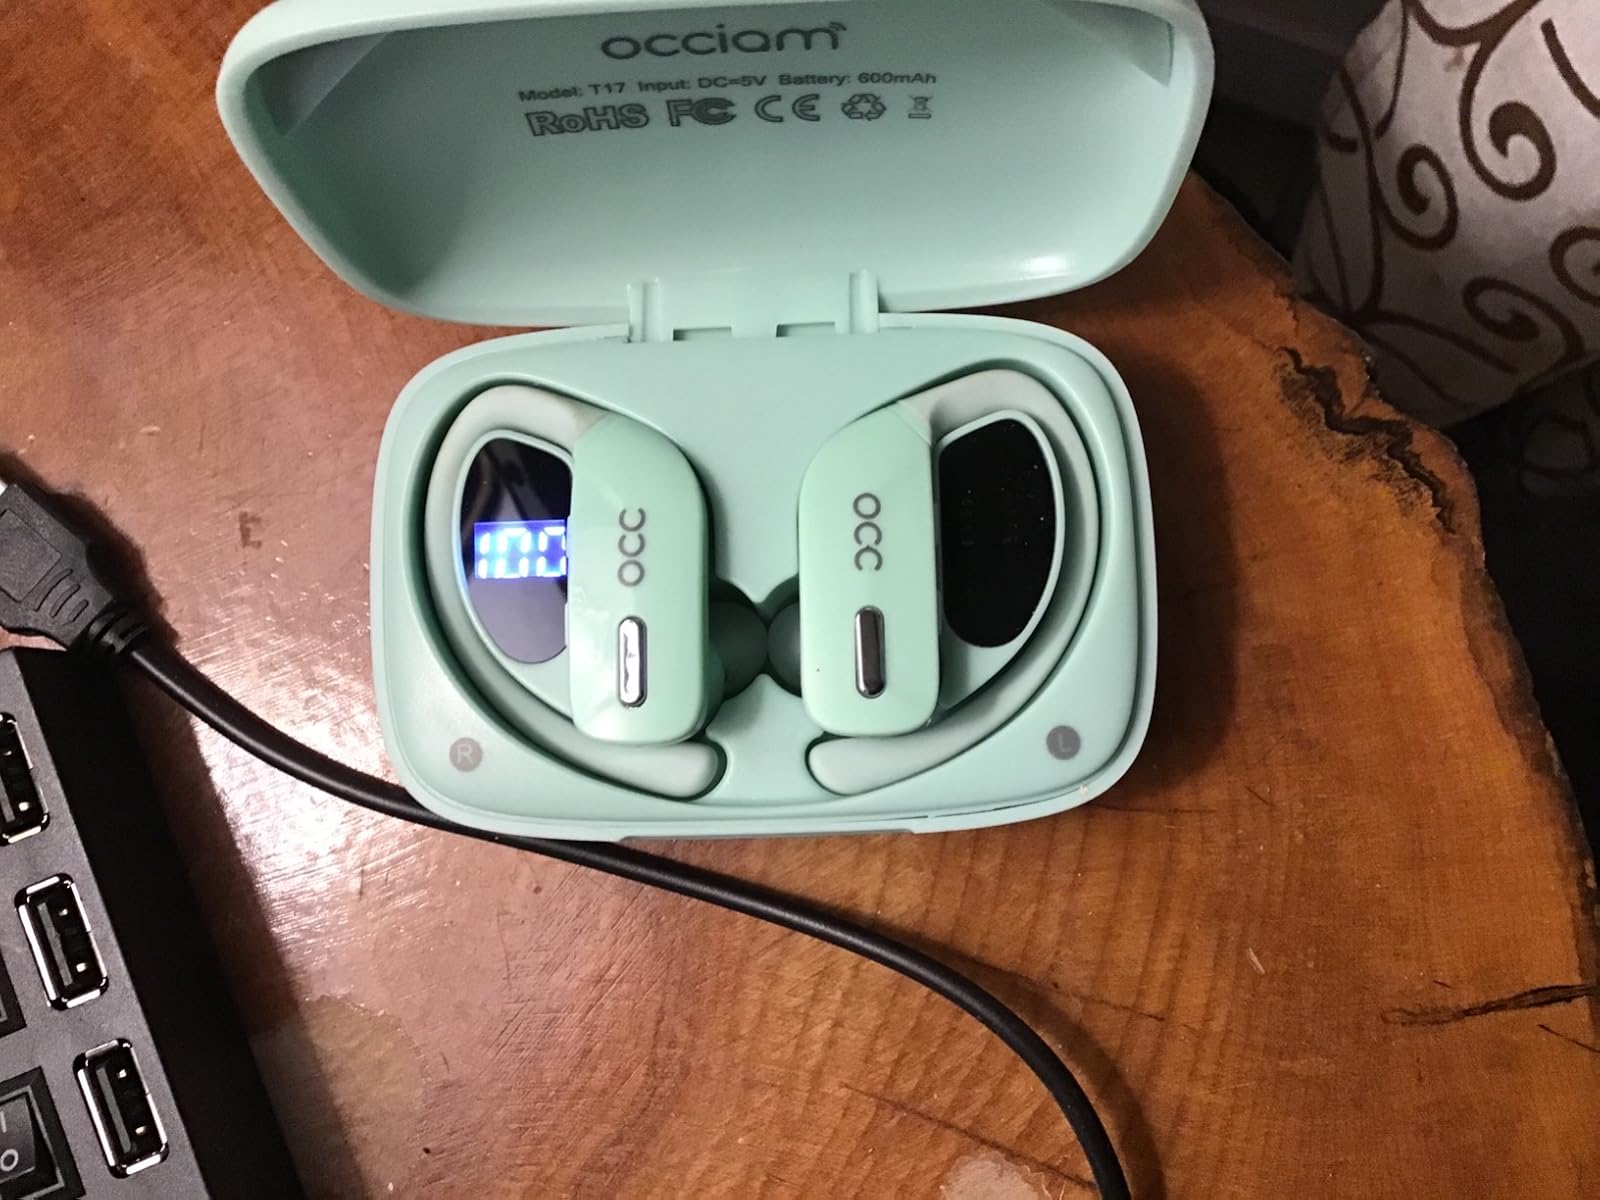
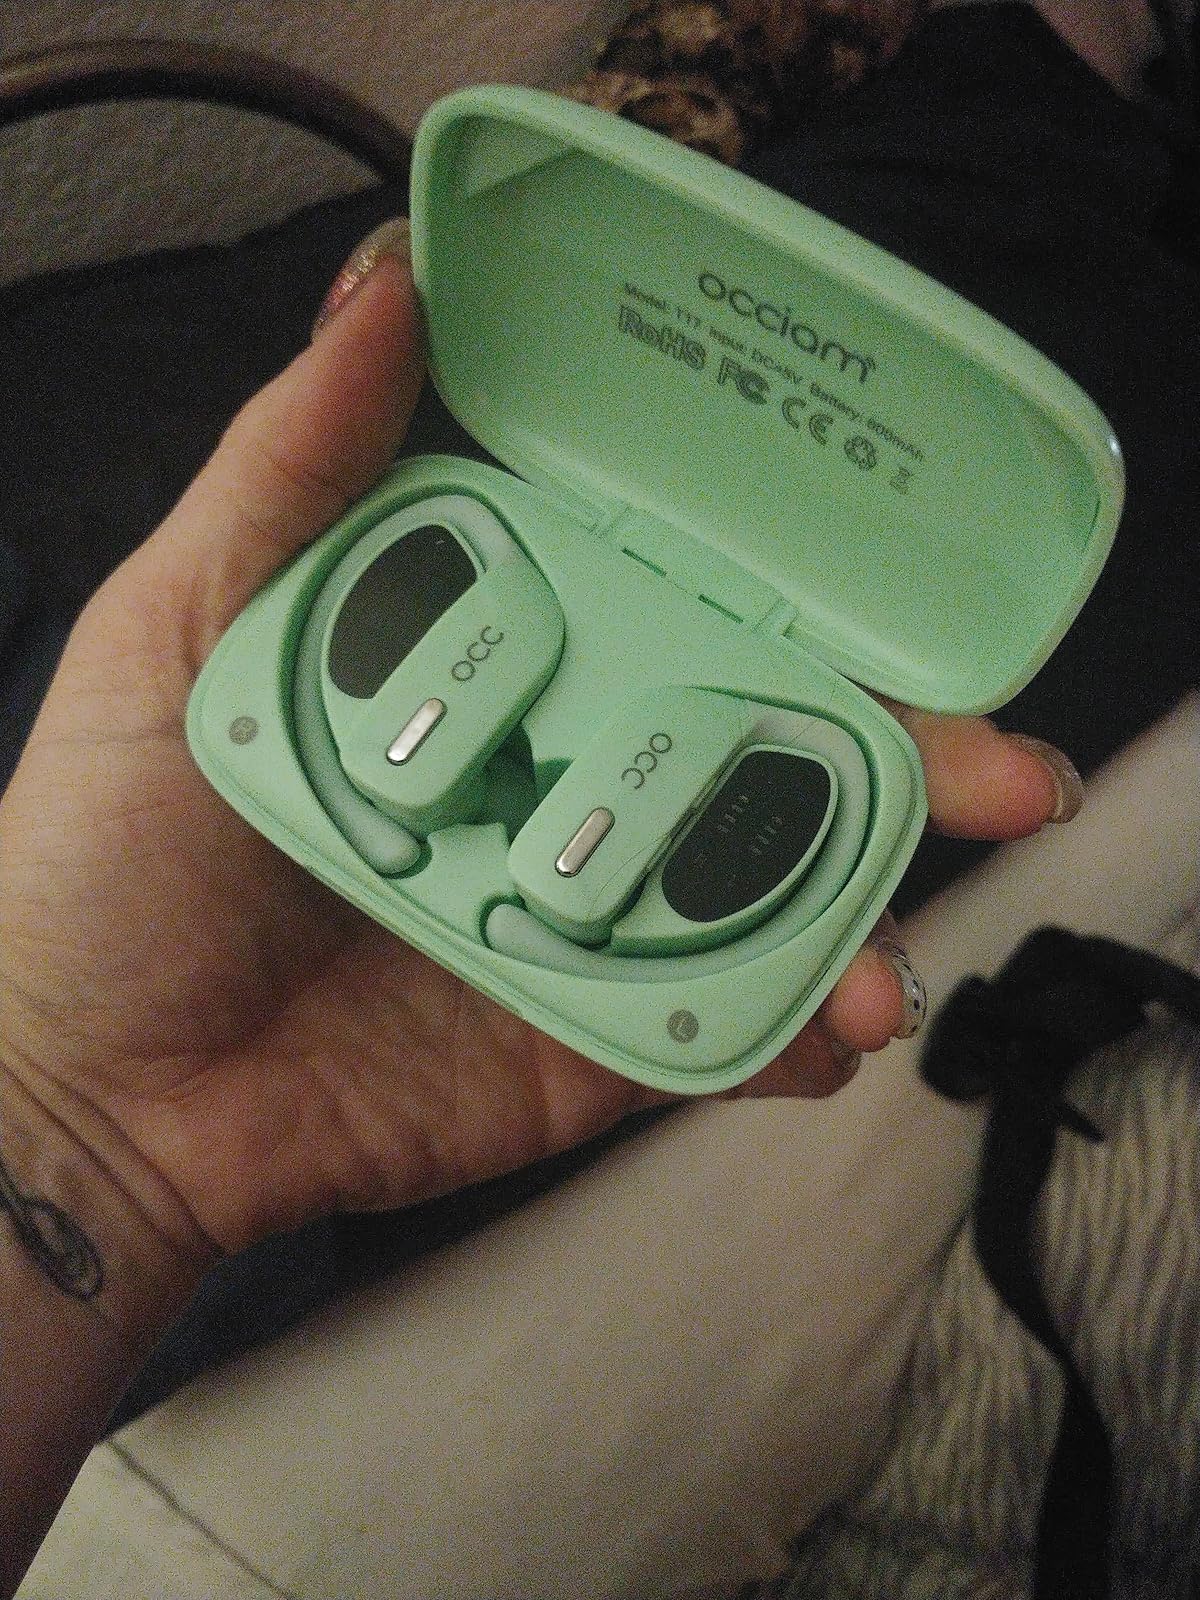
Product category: earbuds
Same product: yes